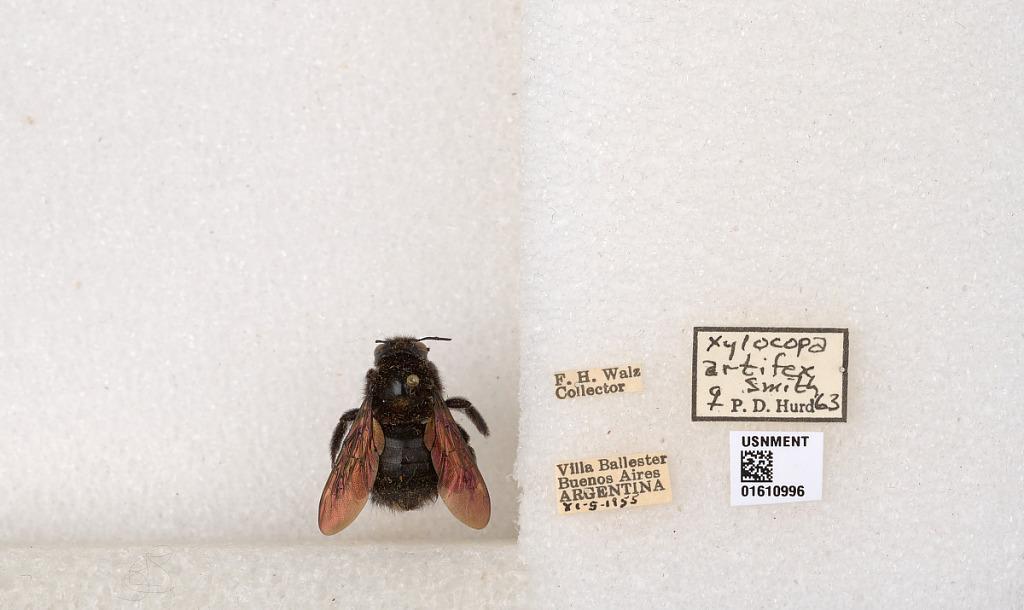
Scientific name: Xylocopa (Stenoxylocopa) artifex Smith
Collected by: F. Walz
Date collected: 1955-11-5
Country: Argentina
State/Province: Buenos Aires
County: Partido de General San Martin
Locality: Villa Ballester
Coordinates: -34.55, -58.5628
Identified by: Hurd, P. D.